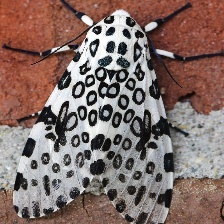
Species: GIANT LEOPARD MOTH